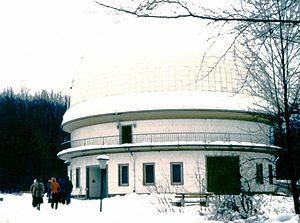
L'observatoire Karl Schwarzchild est un observatoire astronomique appartenant à l'institut Thüringer Landessternwarte ’Karl Schwarzschild’ Tautenburg. En 1992, il fut acheté par le land de Thuringe. Il possède le plus grand télescope d'Allemagne et la plus grande chambre de Schmidt du monde, qui fut construite par VEB Zeiss Jena. Il est situé à Tautenburg, fut fondé en 1960 et nommé d'après le célèbre physicien Karl Schwarzschild.